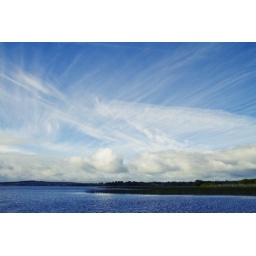
For a little time we could see blue sky on our trip in Ireland.